Citroën CX

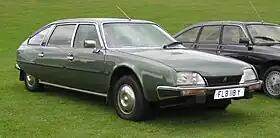
1983 Citroën CX Prestige (longer wheelbase)

The Citroën CX is a large, front-engined, front-wheel-drive executive car/luxury car manufactured and marketed by Citroën from 1974 to 1991. Production models were either a standard wheelbase or a stretched, more luxurious, four-door fastback saloon, as well as a station wagon (estate), on the longer wheelbase. The CX is known for its hydropneumatic self-leveling suspension system (continued and improved from its DS predecessor), and its (at the time) low 0.36 drag coefficient, normally noted as a vehicle's formula_1 in French. Restyled as" 'CX'," the model name underscored this.